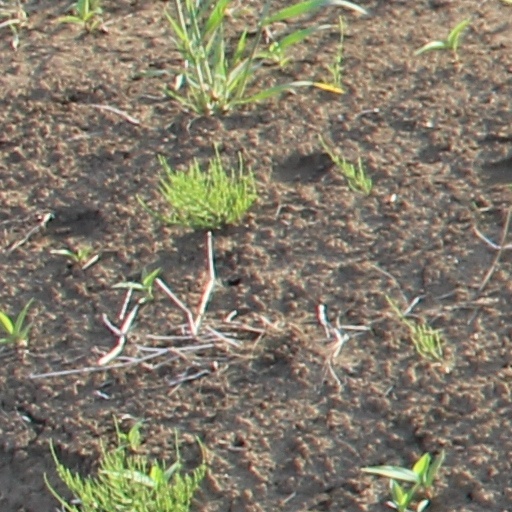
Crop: wheat